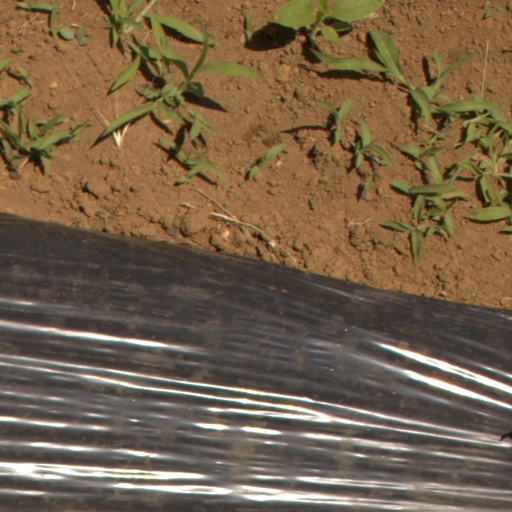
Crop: Jerusalem artichoke